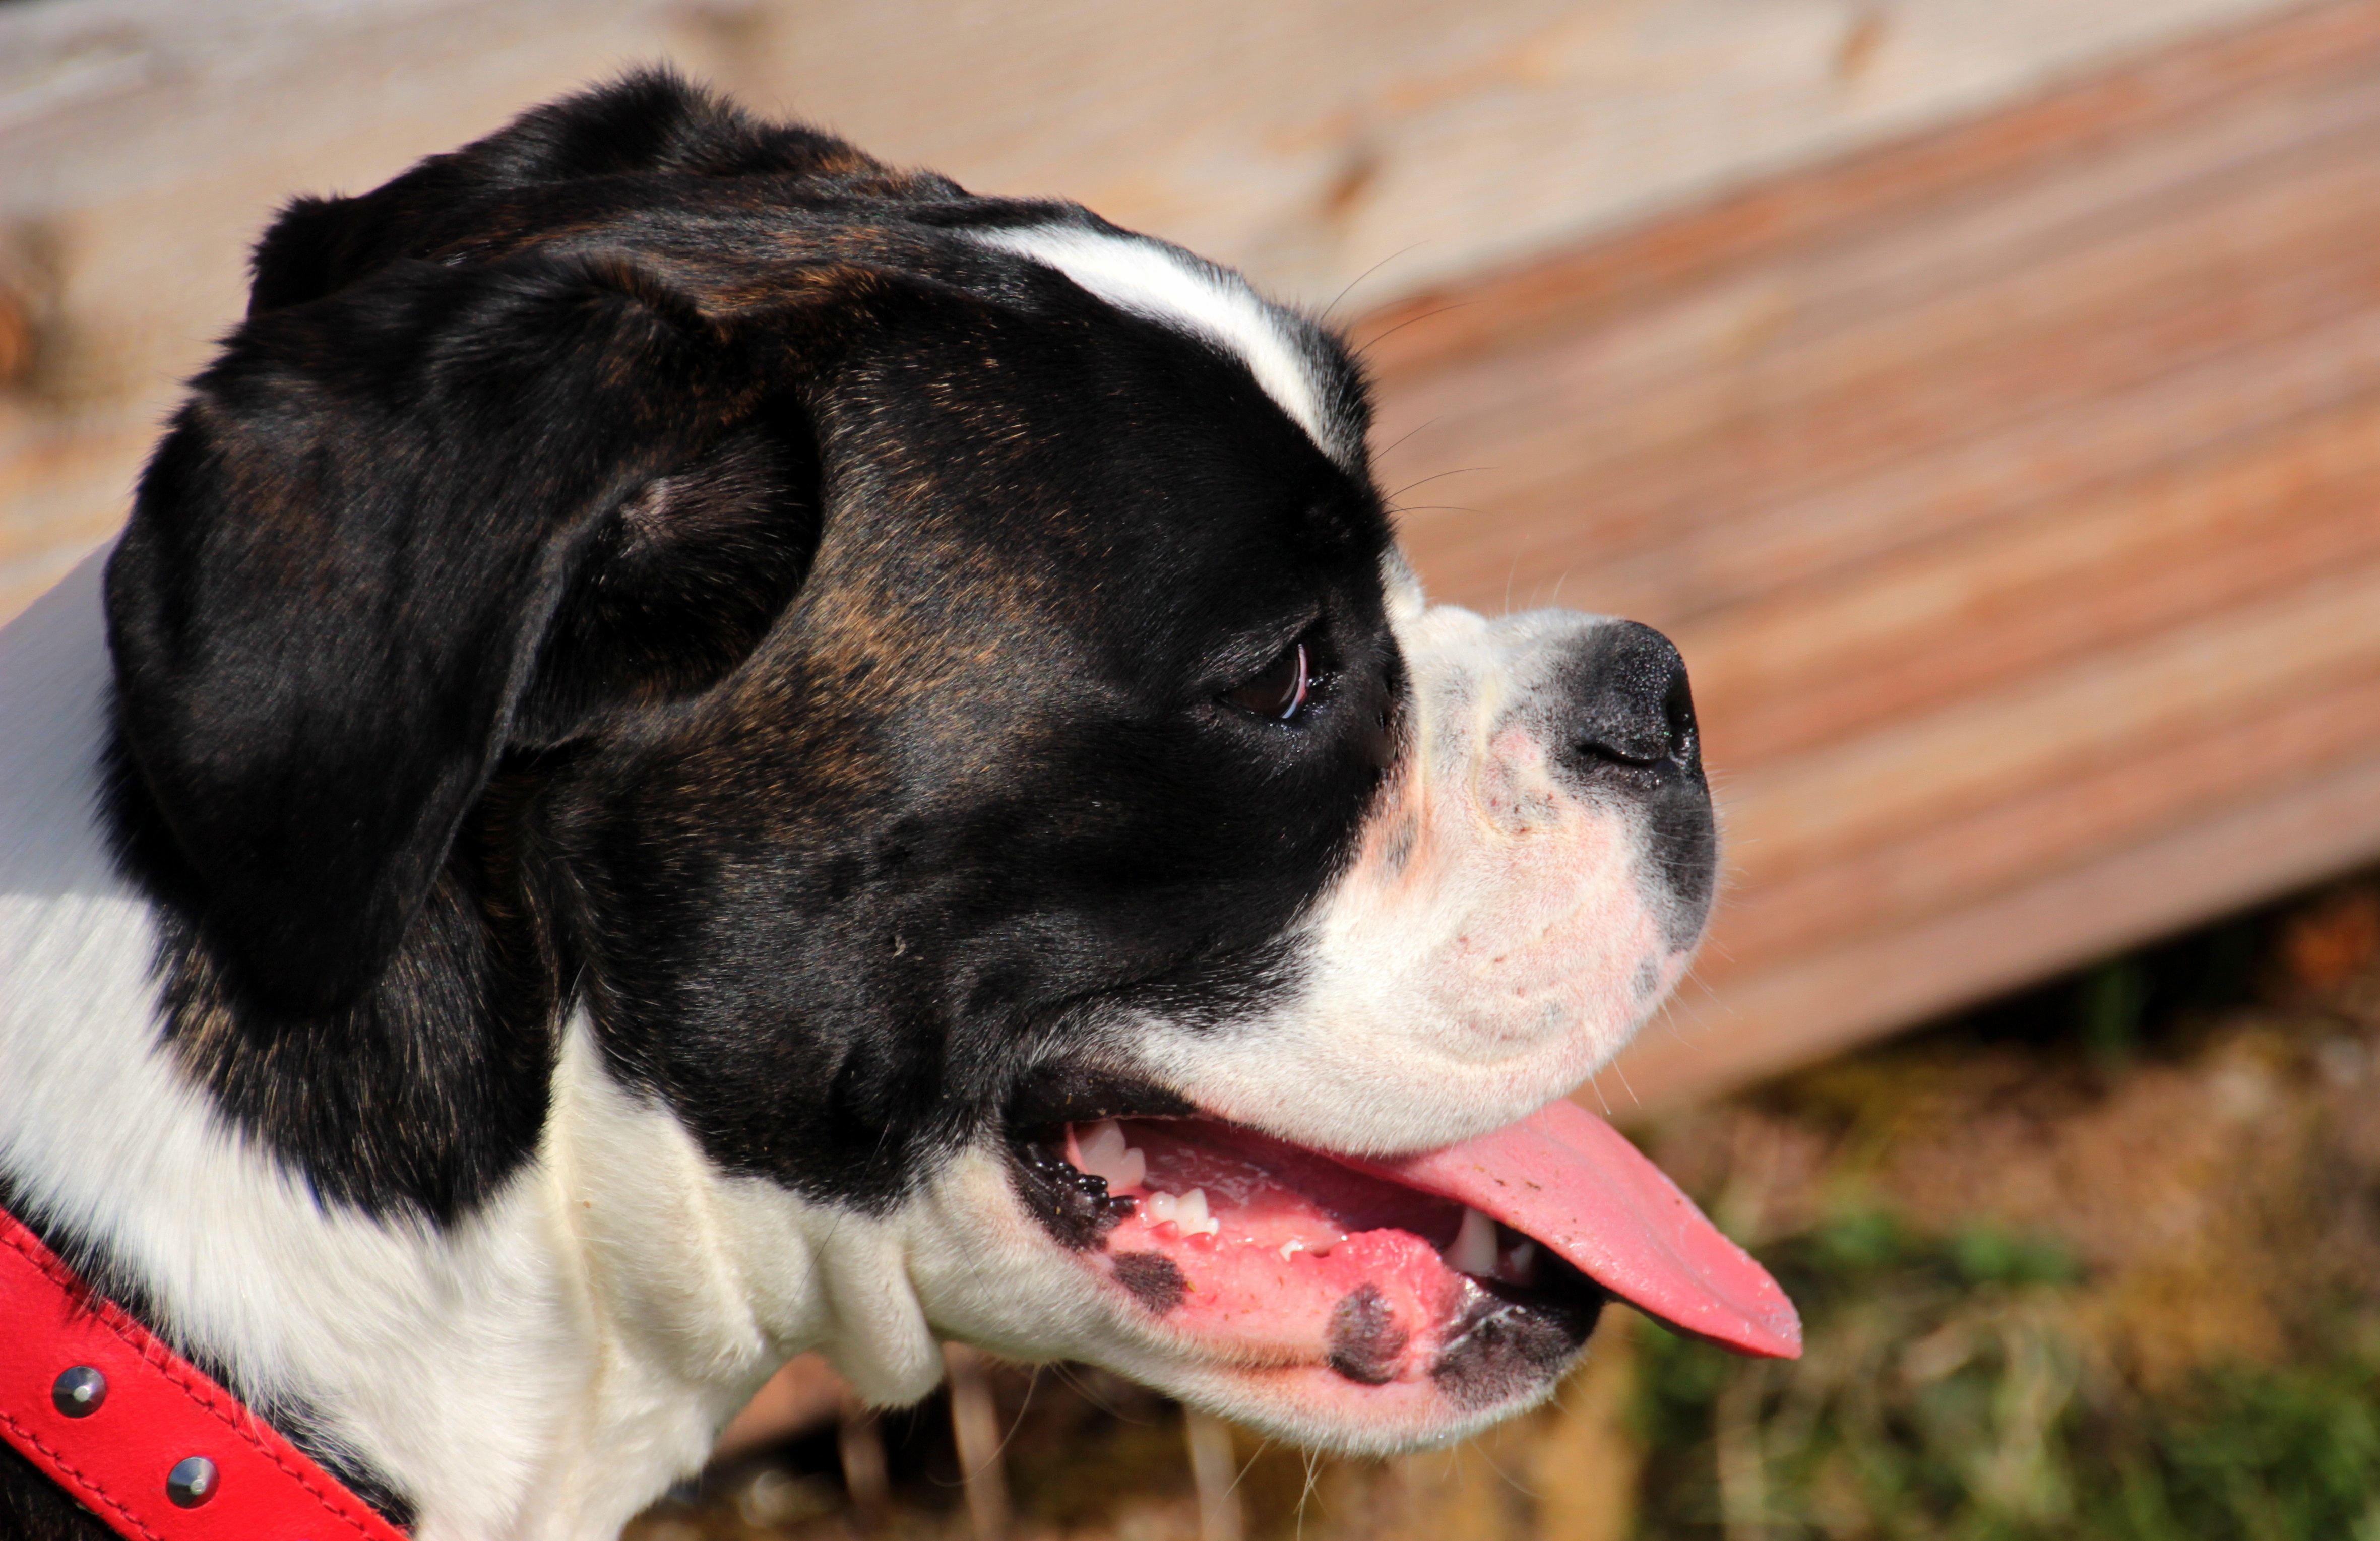
black and white, puppy, dog, pet, portrait, mammal, rest, boxer, pant, vertebrate, dog breed, boston terrier, dog like mammal